2009 Checker O'Reilly Auto Parts 500

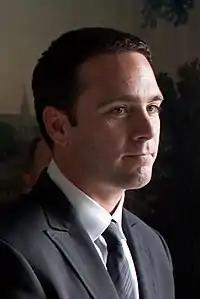
Jimmie Johnson won the race after leading the most laps, and maintained his lead in the Drivers' Championship

Kurt Busch and Montoya moved into fourth and ninth positions respectively on lap 141. By the 150th lap, Johnson had built up a 2.7 second lead over Hamlin. On lap 162, Johnson's lead of 3.4 seconds was reduced to nothing when debris was spotted on the track, causing a caution. During the caution, some of the leaders elected to make pit stops. Johnson remained the leader on the restart on lap 169, ahead of Bowyer and Hamlin. Two laps later, a multi-car collision occurred on the narrow front straightway as Earnhardt lost control of his car while driving on the inside of Ambrose, and collected Logano, Scott Speed, Hornish, Bobby Labonte, Kenseth, Stewart, Vickers and Keselowski. The damaged cars headed to the pit road during the caution as crews cleaned up debris.